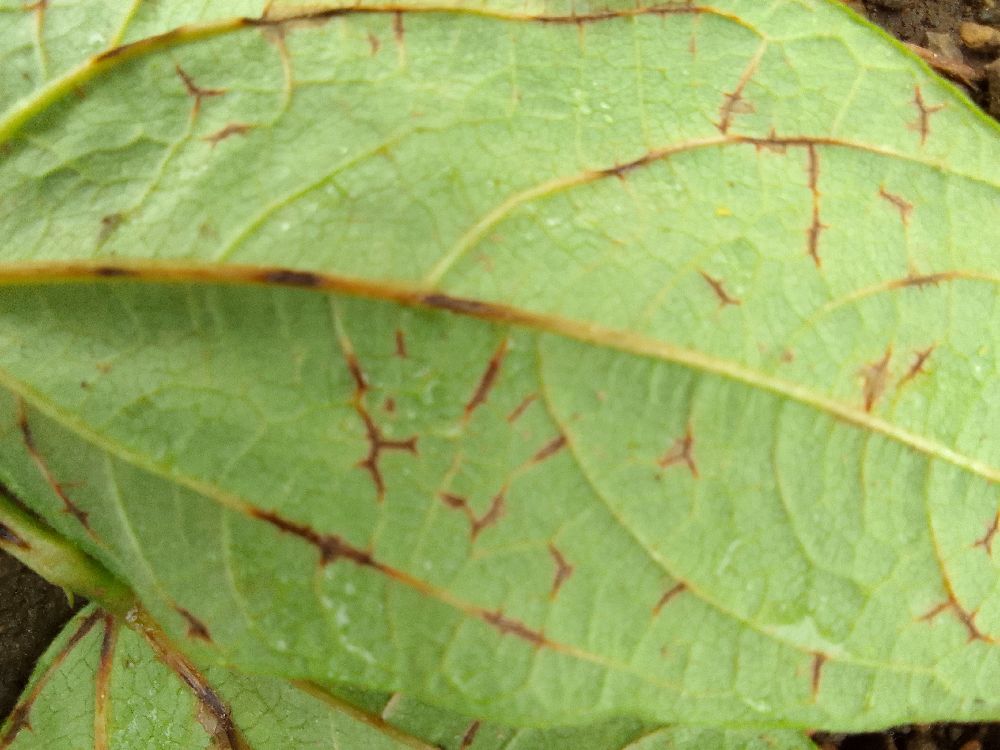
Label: anthracnose